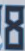
Number: 8